Mennonites

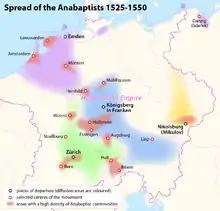
Spread of the early Anabaptists, 1525–1550

The early history of the Mennonites starts with the Anabaptists in the German and Dutch-speaking regions of central Europe. The German term is "Täufer" (Baptist) or "Wiedertäufer" ("re-Baptizers" or "Anabaptists" using the Greek "ana" ["again"]), as their persecutors called them. These forerunners of modern Mennonites were part of the Protestant Reformation, a broad reaction against the practices and theology of the Roman Catholic Church. Its most distinguishing feature is the rejection of infant baptism, an act that had both religious and political meaning since almost every infant born in western Europe was baptized in the Roman Catholic Church. Other significant theological views of the Mennonites developed in opposition to Roman Catholic views or to the views of Protestant reformers such as Martin Luther and Huldrych Zwingli.